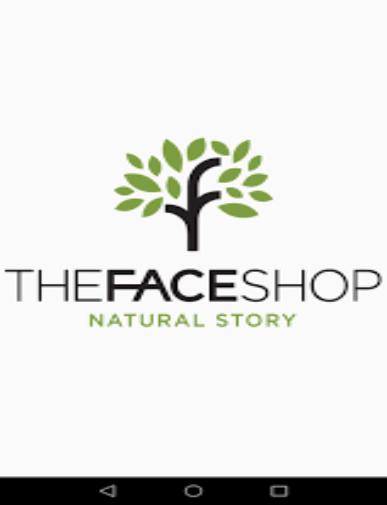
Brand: faceshop
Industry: Necessities